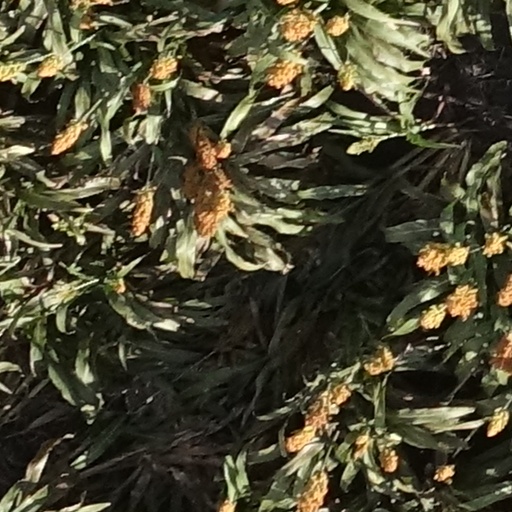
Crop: sorghum